Bryant Wright

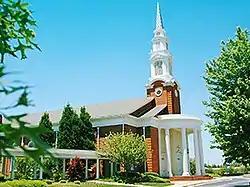
Johnson Ferry Baptist Church, where Wright served as pastor

Wright was born in Columbia, South Carolina. He earned a Bachelor of Arts in English from the University of South Carolina in 1974 and a Master of Divinity from the Southern Baptist Theological Seminary in 1979.